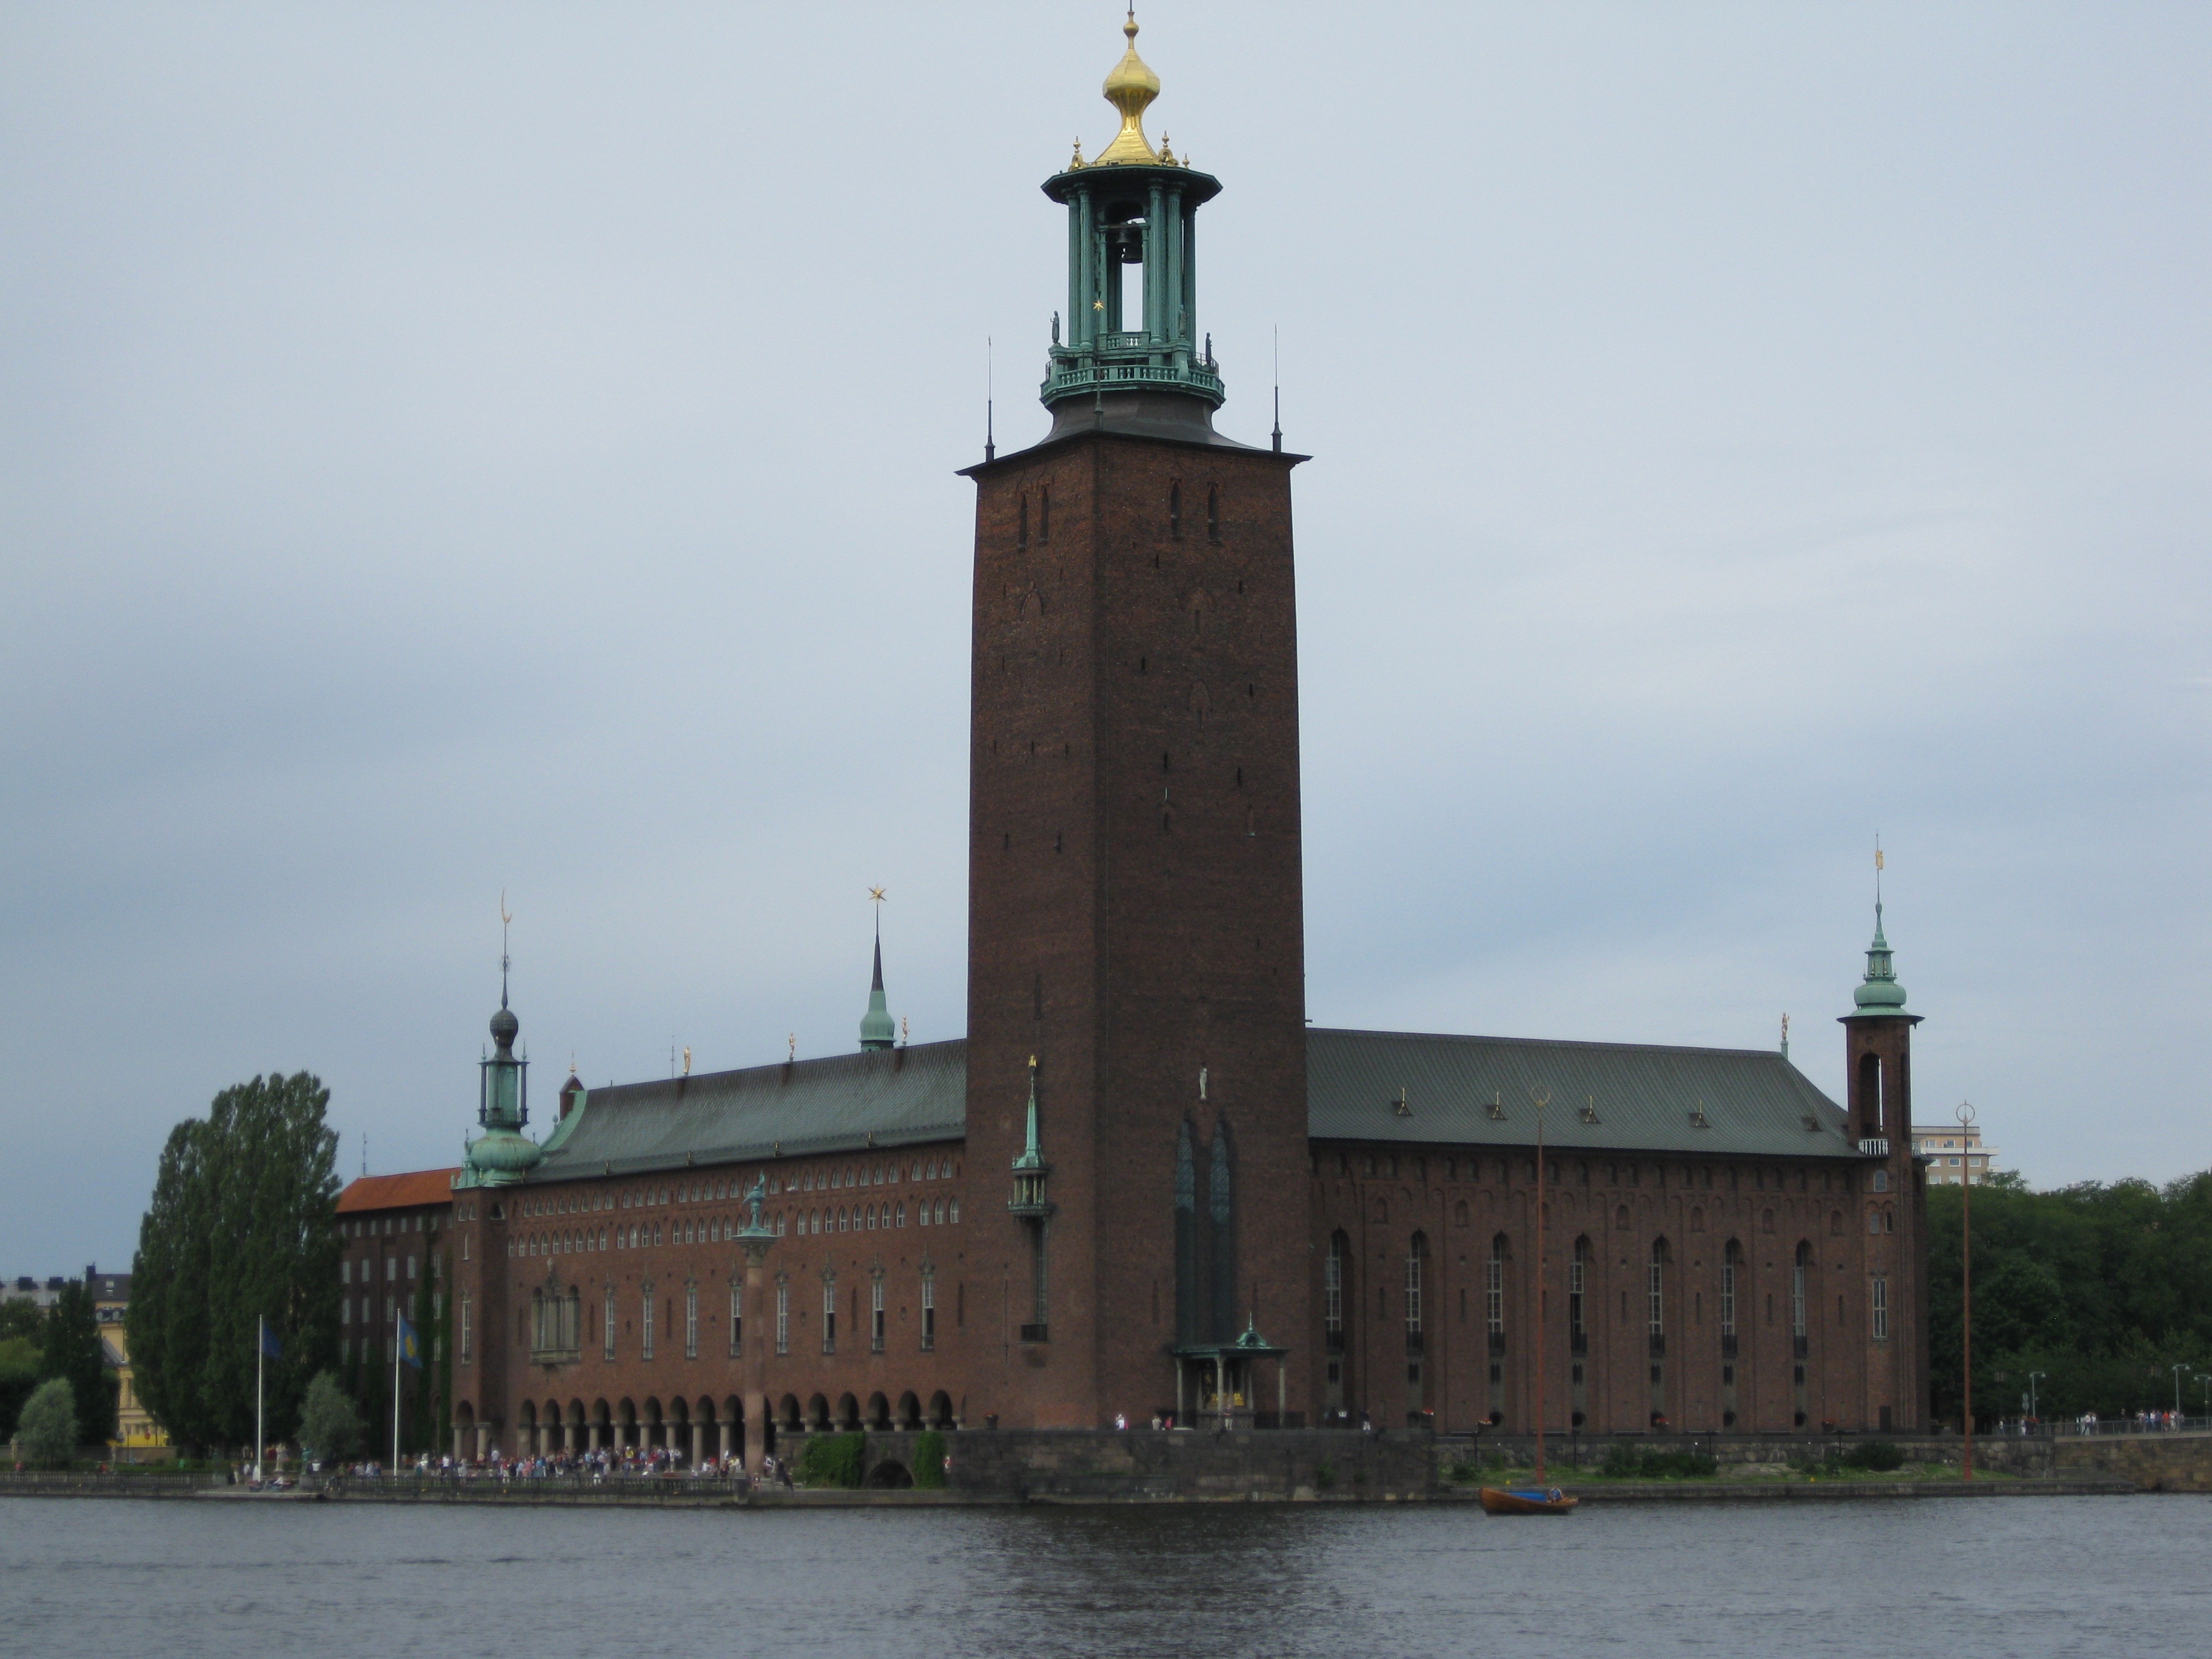
lighthouse, architecture, building, tower, landmark, historic, waterway, clock tower, bell tower, steeple, sweden, stockholm